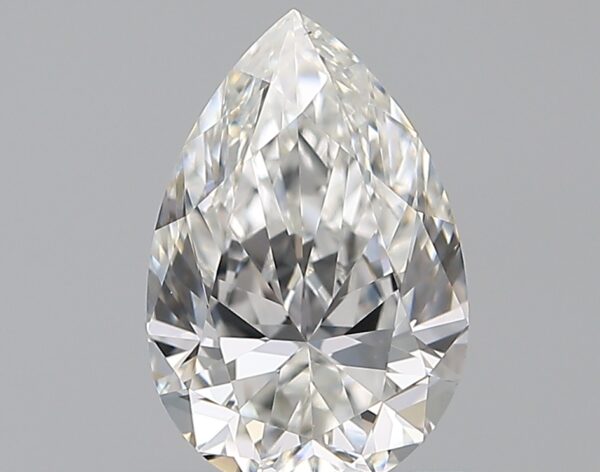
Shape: pear
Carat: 0.7
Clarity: VS2
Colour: F
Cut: EX
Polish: EX
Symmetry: VG
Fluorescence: VS
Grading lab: GIA
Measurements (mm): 7.7 x 4.89 x 3.04